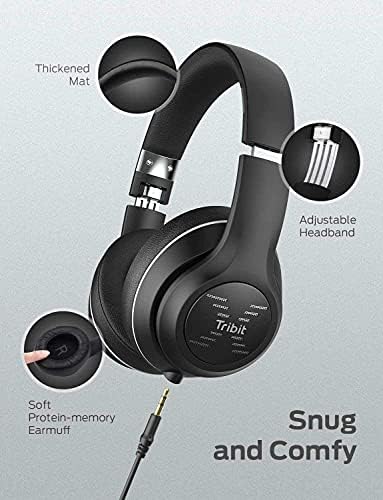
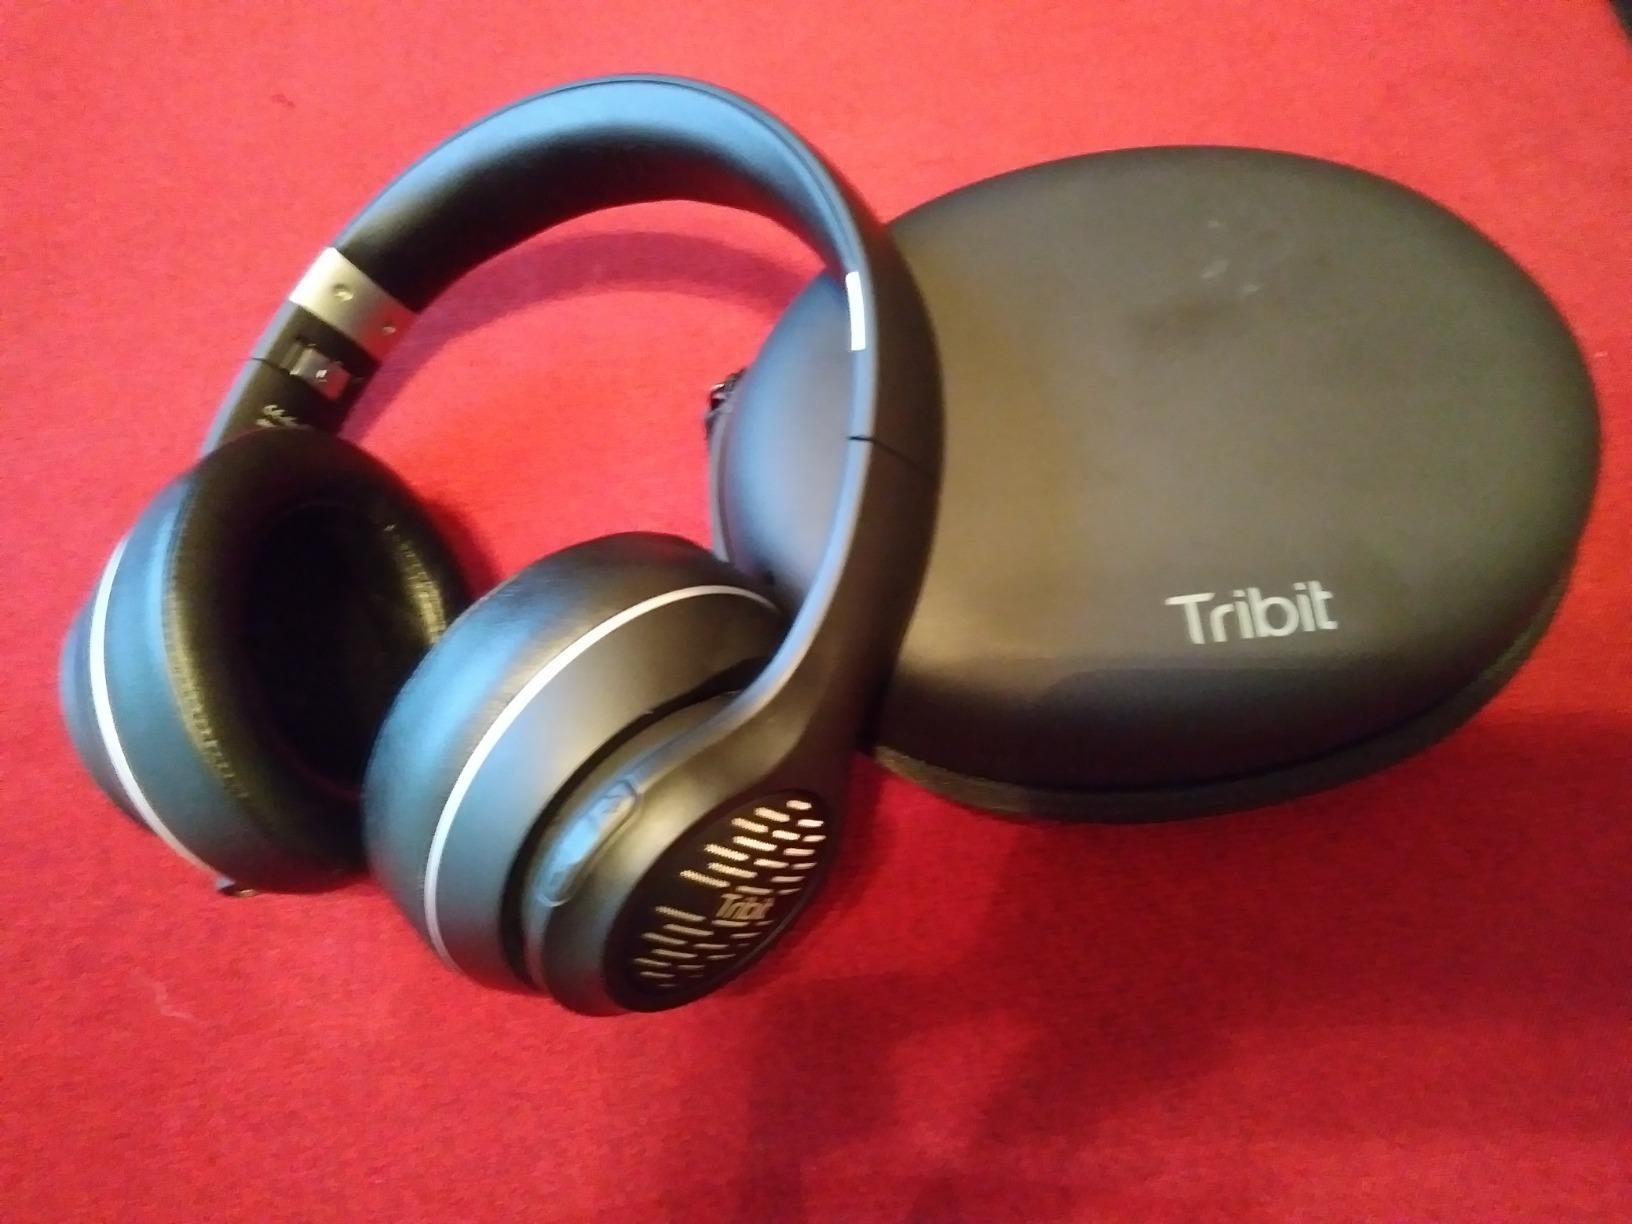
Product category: headphones
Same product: yes